Anita Ramos Camba

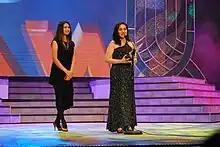
With Gladys Reyes-Sommereux at the Star Awards while Moments receive the Best Celebrity Talk Show during the 25th Philippine Movie and Press Club Star Awards for TV (2011)

The highlight of her career in TV started in 2007, when she produced the multi-awarded family show Moments (Talk Show) from Net 25, hosted by Miss Gladys Reyes-Sommereux, a well-known name in the Philippine Entertainment Industry.